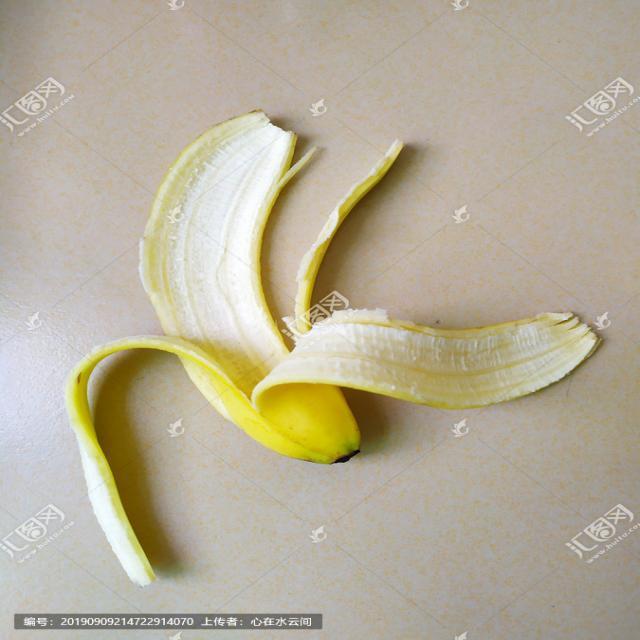
Label: bananas